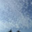
Label: cloud